List of fictional games

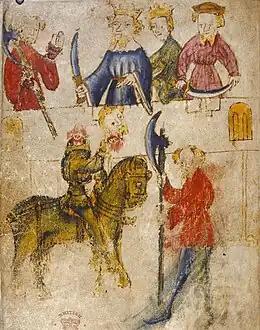
A 14th-century illustration of Sir Gawain playing the first round of the beheading game with the Green Knight

Fictional games are games which were specifically created for works of fiction, or which otherwise originated in fiction.